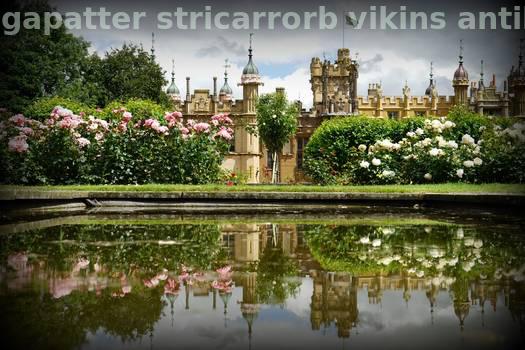
Label: Watermark